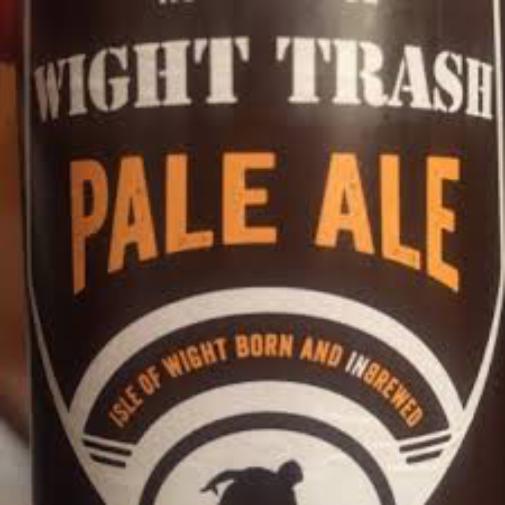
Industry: Others